Adityapur

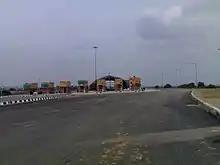
Adityapur Kadma Toll Bridge

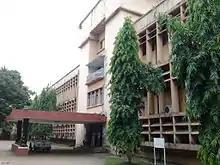
National Institute of Technology, Jamshedpur

Among the educational facilities it had 19 primary schools, 17 middle schools, four secondary schools, two senior secondary schools. The nearest general degree college is at Jamshedpur, away. It had an engineering college, a polytechnic, a non-formal education centre (Sarva Shiksha Abhiyan).